South Chadderton tram stop

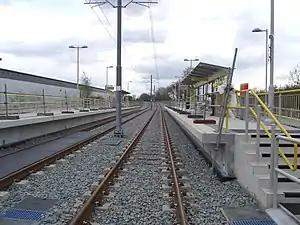
South Chadderton stop prior to opening

South Chadderton is a tram stop on the Oldham and Rochdale Line (ORL) of Greater Manchester's light-rail Metrolink system. It opened to passengers on 13 June 2012 and is located between Drury Lane and Stanley Road in the Coalshaw Green area of southern Chadderton, a part of the Metropolitan Borough of Oldham, England. It was purpose-built for Metrolink as part of Phase 3a of the system's expansion, on the route of the former Oldham Loop Line.